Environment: real
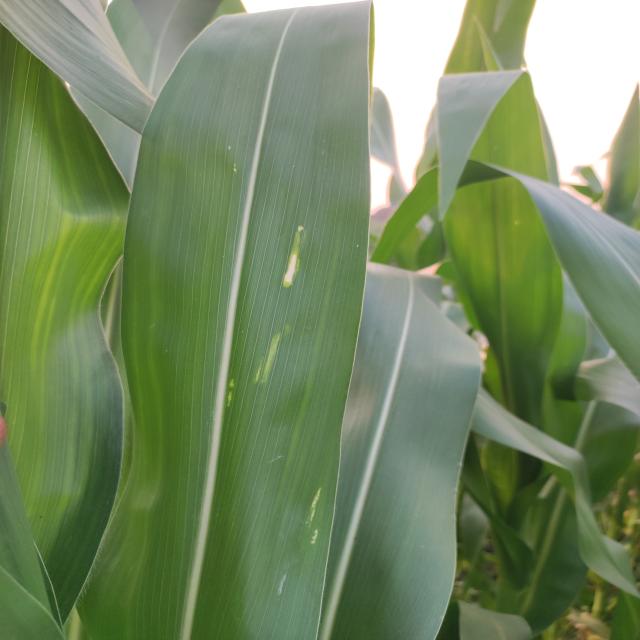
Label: northern_corn_leaf_blight